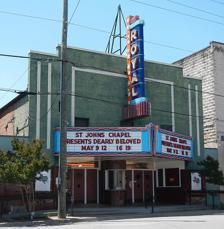
Building: Royal Theatre (Benton, Arkansas)
Country: United States of America
Year built: 1949
United States historic place Royal Theatre U.S. National Register of Historic Places Location in Arkansas Show map of Arkansas Location in United States Show map of the United States Location 111 S. Market St., Benton, Arkansas Coordinates 34°33′47″N 92°35′18″W / 34.56306°N 92.58833°W / 34.56306; -92.58833 Area less than one acre Built 1948-49 Architect Frank Ginocchio, Edwin B. Cromwell Architectural style Moderne NRHP reference No. 03000955 Added to NRHP September 27, 2003 The Royal Theatre at 111 S. Market St. in Benton, Arkansas was built in 1948-49 as an extensive renovation of a prior theatre, and is already deemed historic. Ticket booth The oldest part of the theatre was part of the 1920 "Imp" (apparently for "Independent Motion Pictures") theatre.  The sign and marquee of the theatre, and the rest of the 1948-49 redesign, were designed by Little Rock architects Frank Ginocchio and Edwin B. Cromwell in Moderne style.    Ginocchio and Cromwell had designed a Royal Theatre in Little Rock that used the sign and marquee;  they reused the material in this Benton theatre later. In 1996 the Royal Theatre was bought and renovated by actor Jerry Van Dyke .  The theatre was renovated as was most of the block that the theatre was located on.  Jerry Van Dyke also added Jerry Van Dyke's Soda Shoppe, a candy store, a baseball card trading store, as well as a small antique store on the same block as the theatre. Jerry Van Dyke sold the Royal Theatre and the rest of the property in 2000 and 2001.  The Royal Theatre was actually donated to the Central Arkansas Community Players, who then changed the name of the theatre to the "Royal Players" and continues to perform in it to this day The building was listed on the National Register of Historic Places in 2003. See also National Register of Historic Places listings in Saline County, Arkansas References